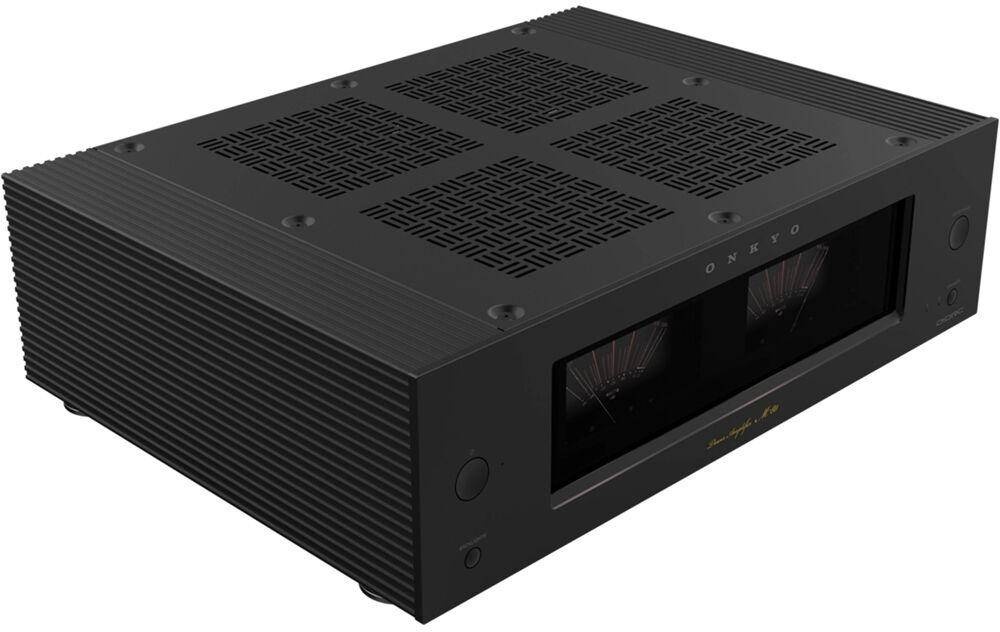
Onkyo Icon M-80 2-Channel Power Amplifier
Product Description 200 watts per channel at 8 ohms, 300 watts at 4 ohms Class D amplification for energy efficiency and low heat Rigid, vibration-resistant chassis for clearer sound Toroidal transformer for stable power supply Balanced XLR and unbalanced RCA inputs Dual mono circuitry for clean, undistorted power Advanced cooling technology for quiet operation IN THE BOX Sales Package Onkyo Icon M-80 2-Channel Power Amplifier General Brand Onkyo Model M-80 Color black OUTPUT POWER 130W (FTC 8?, 20Hz - 20kHz, THD 1%, 2ch driven) 200W (4?, 1kHz, THD 0.7%, 2ch driven) AMPLIFIER CHANNEL 2 Ch AMPLIFIER TYPE Class AB FREQUENCY RESPONSE 5Hz~100kHz(+1/-3dB) SPEAKER IMPEDANCE 4-16? ANALOG AUDIO INPUT RCA(Unbalanced) x 1pair XLR(Balanced) x 1pair 12V TRIGER Input(1/8”(3.5mm) Jack) POWER CONSUMPTION 445w, 51w(idle), Less than 0.3w(Standby) Dimension Dimension 17.1” (435mm) x 5.3” (135mm) x 13.6” (345mm) Weight 13.5 kg Warranty Warranty Type Official Manufacturer Warranty Warranty Period 1 year
Brand: Onkyo
Category: Electronics > Audio > Audio Components > Audio Amplifiers > Power Amplifiers